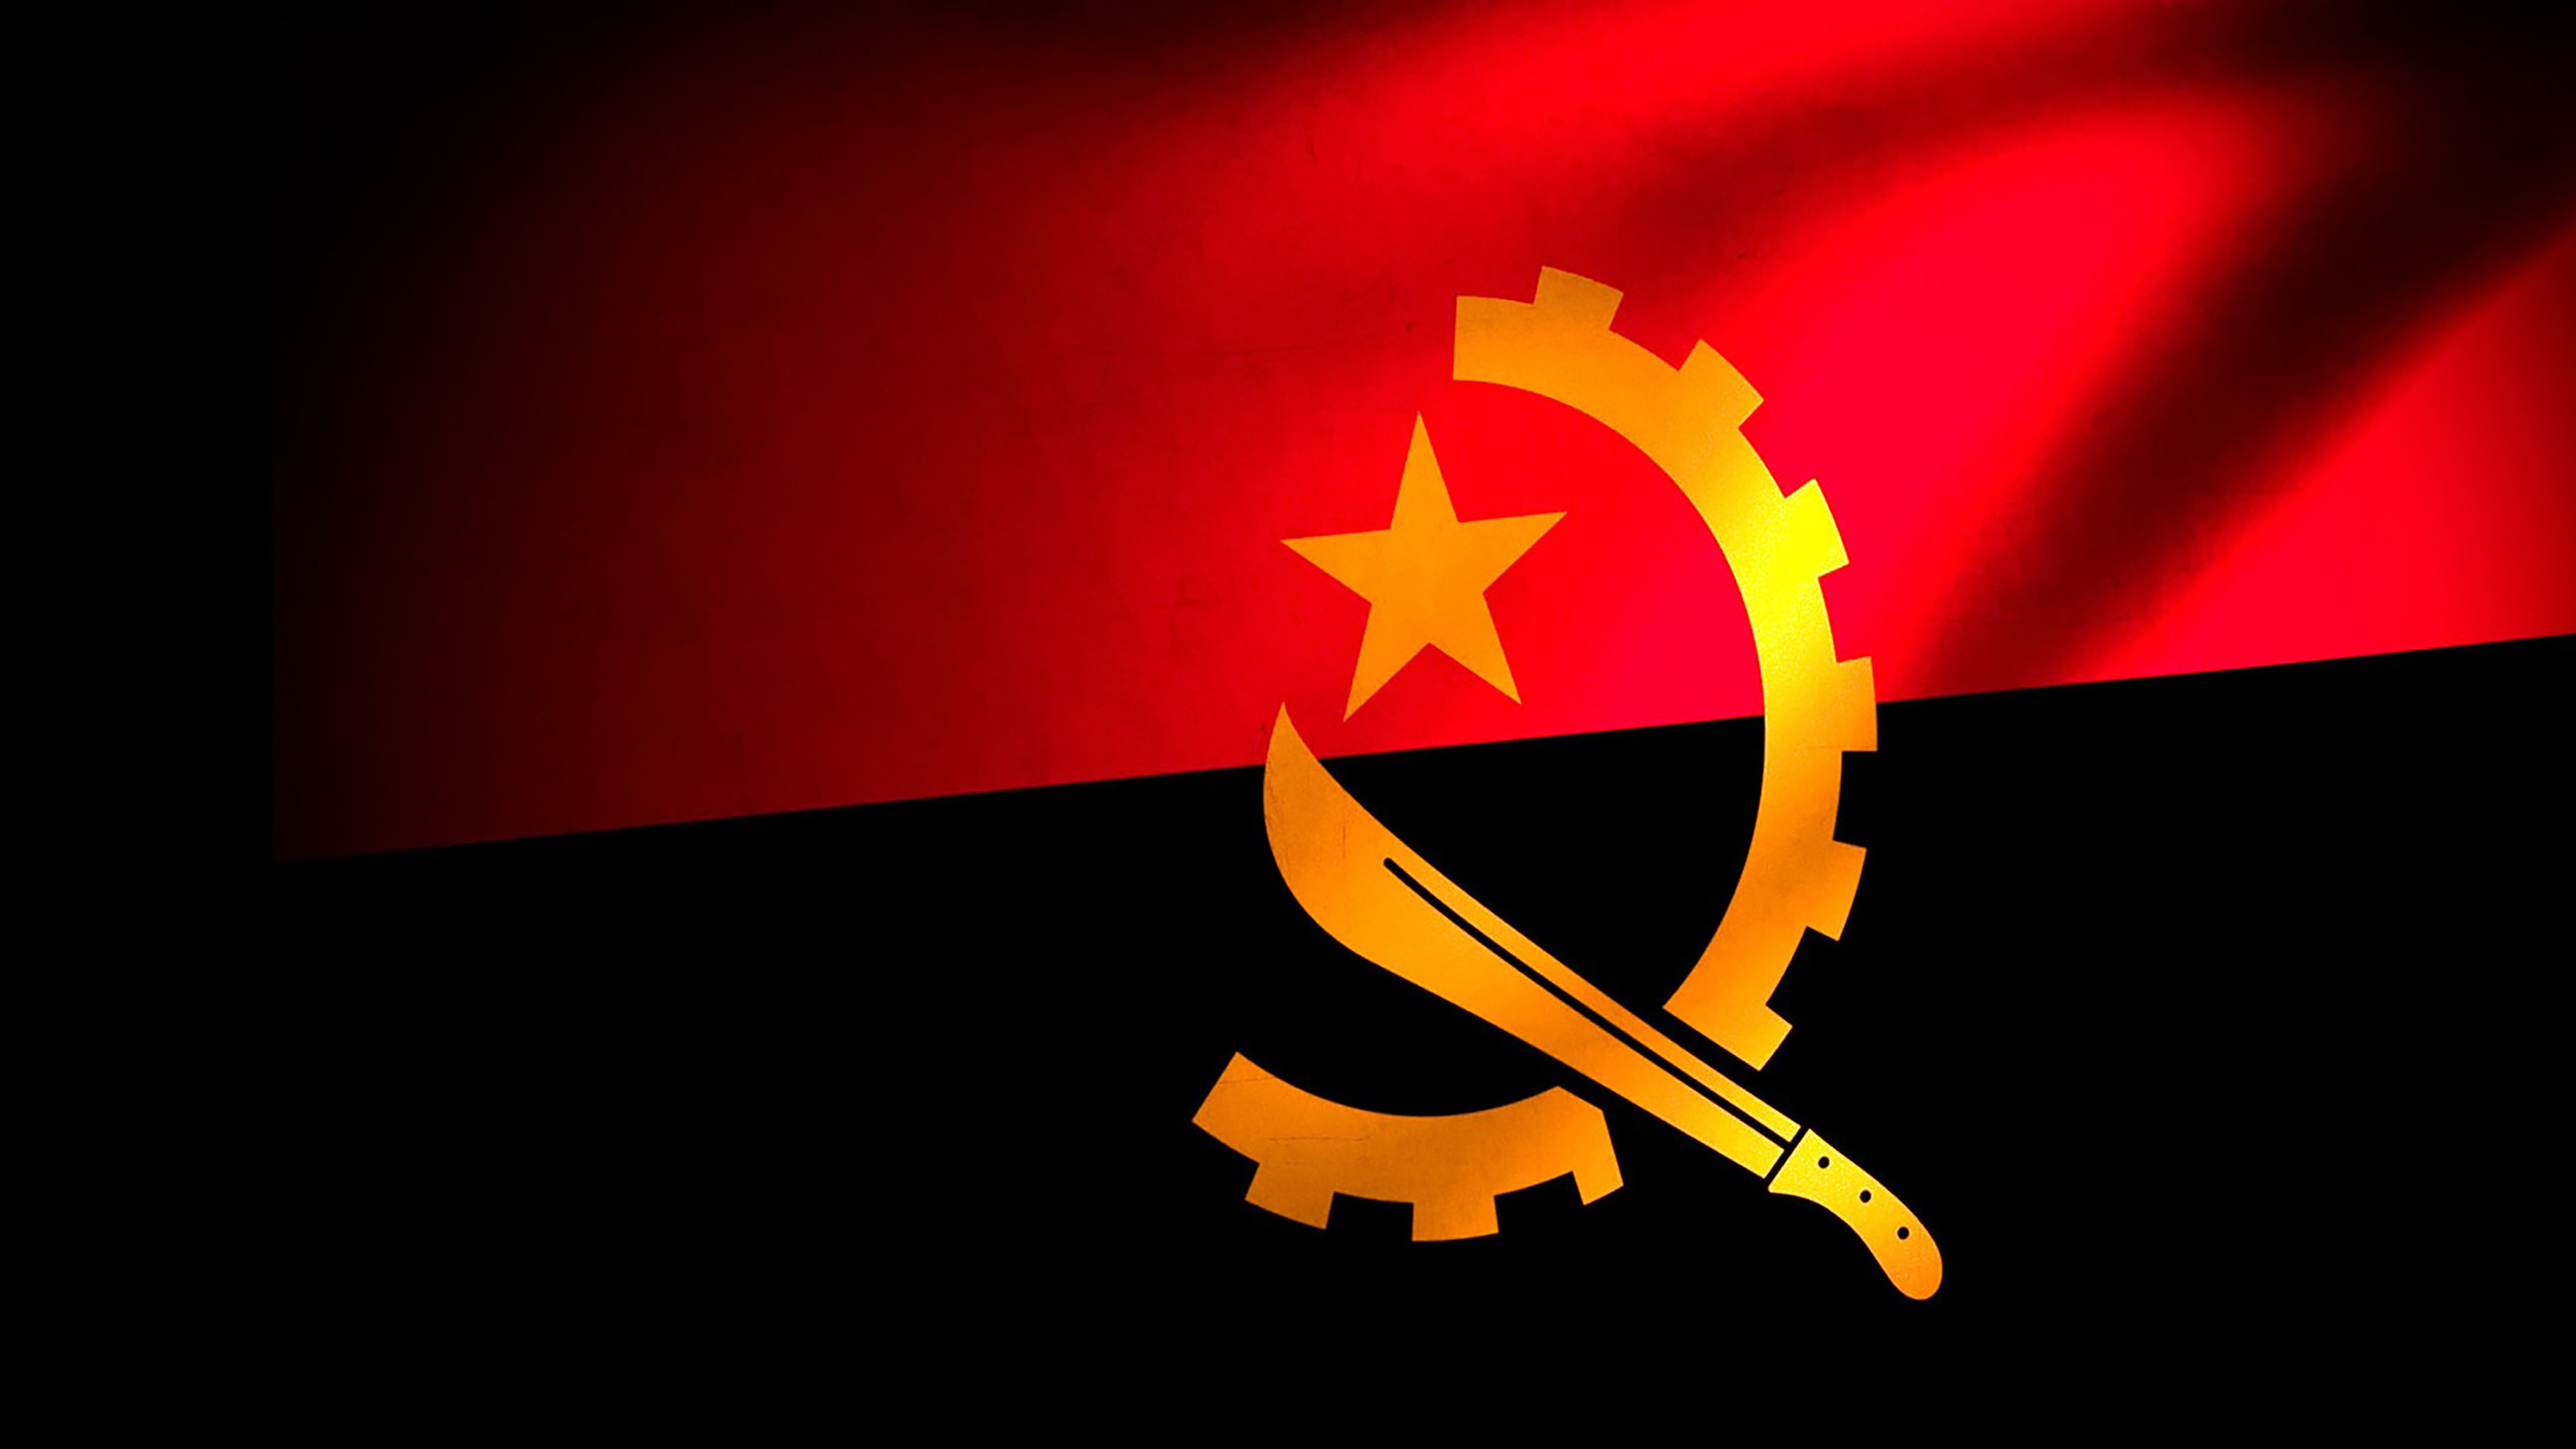
font, illustration, logo, computer wallpaper